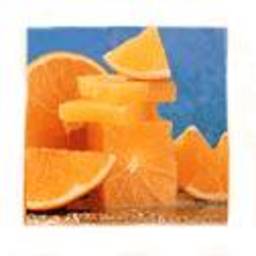
Label: Orange